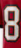
Number: 8